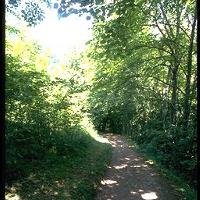
Weather: sun or clear